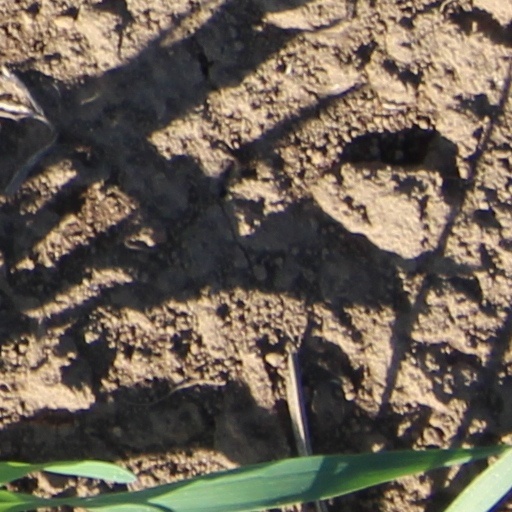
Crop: wheat